Newman/Haas IndyCar featuring Nigel Mansell

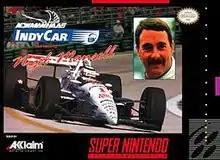
North American cover art (Super NES version)

Newman/Haas IndyCar featuring Nigel Mansell, released in Japan as and in South America as Newman/Haas IndyCar Estrelando Nigel Mansell, is an IndyCar racing video game developed by Gremlin Interactive and published by Acclaim, which was released in 1994 for the Super NES and Sega Genesis/Mega Drive.